Art Madrid

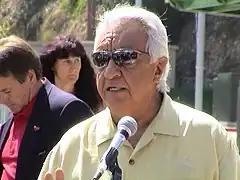
Madrid in 2005

Art Madrid (August 25, 1934 – June 6, 2025) was an American politician who was the mayor of La Mesa, California, from 1990 to 2014.